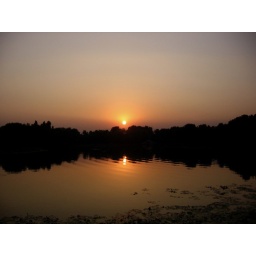
Final sunset by the lake with fish